Operation Market Garden

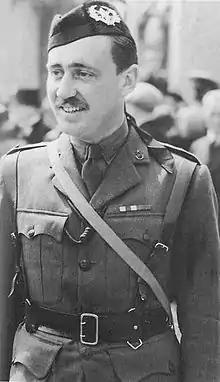
John Frost, leading officer of the Bruneval Raid (Operation Biting), on 27 February 1942. Photographed after receiving the Military Cross for his part in the Bruneval Raid, 1942. At this time the Parachute Regiment did not have its own insignia or uniform; Frost wore his Cameronians uniform.

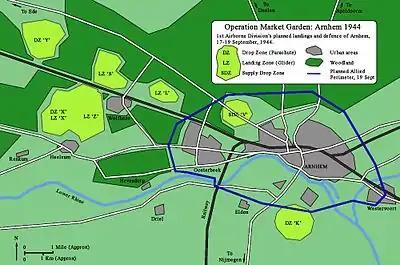
British landings in Arnhem

Operation Market Garden opened with Allied success all round. In the first landing, almost all troops arrived on top of their drop zones without incident. In the 82nd Airborne Division, 89% of troops landed on or within of their drop zones and 84% of gliders landed on or within of their landing zones. This contrasted with previous operations where night drops had resulted in units being scattered by up to . Losses to enemy aircraft and flak were light; German flak was described in reports as "heavy but inaccurate". By the end of the first day all water crossings were 100 percent in allied hands, or German troops prevented from using the crossings, except for the large Nijmegen bridge.